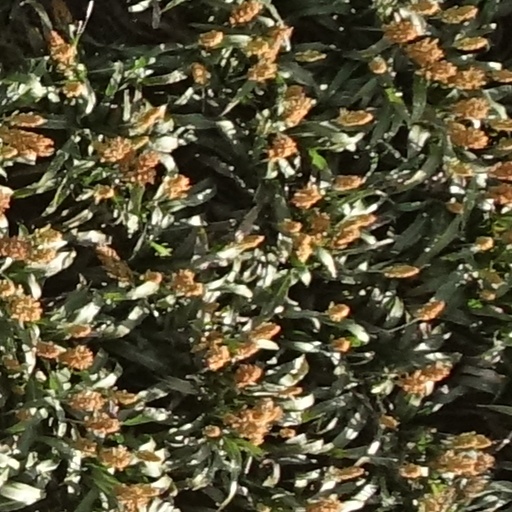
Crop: sorghum